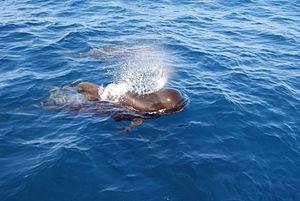
jeune baleine pilote